Royal Order of Kapiolani

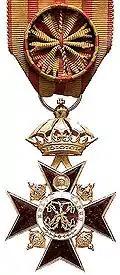
Officer cross

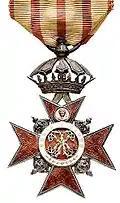
Companion cross

The Officer and Companion cross use an identical badge to that of the Commander, albeit markedly smaller in size. These decorations are breast badges suspended by the badge's crown on a riband of alternating yellow and red stripes. A rosette is affixed to the riband of the Officer cross.